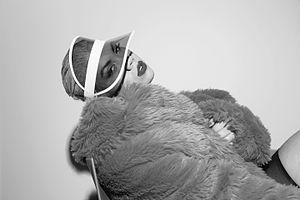
Parris Renee Goebel, née le 29 octobre 1991, également connue sous le nom de PARRI$, est une chorégraphe, danseuse, chanteuse et réalisatrice néo-zélandaise. Elle a remporté plusieurs prix.